Mount Leinster Rangers GAA

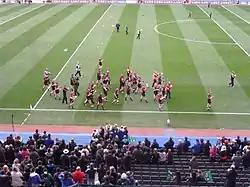
Mount Leinster players parading at the 2014 All-Ireland Senior Club Hurling Championship Final

Mount Leinster Rangers GAA is a Gaelic Athletic Association club located in Borris, County Carlow, Ireland. The club was founded in 1987 and fields teams in both Gaelic football and hurling.